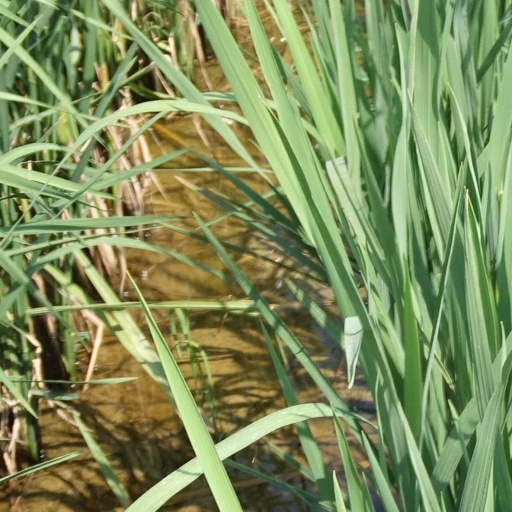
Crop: rice